Mamo Wolde

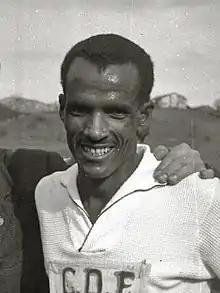
Wolde in 1963

Degaga "Mamo" Wolde (12 June 1932 – 26 May 2002) was an Ethiopian long-distance runner who competed in track, cross-country, and road running events. He was the winner of the marathon at the 1968 Summer Olympics.